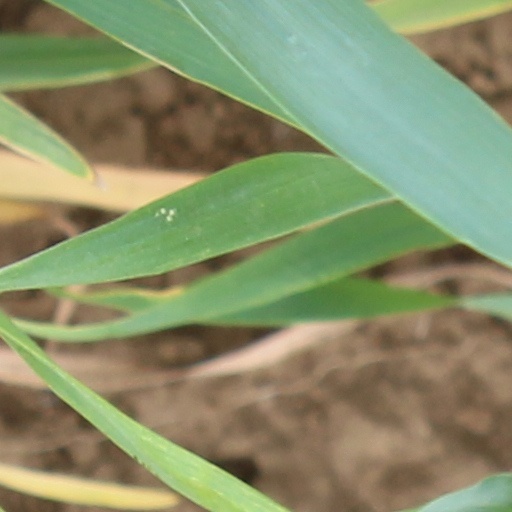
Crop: wheat